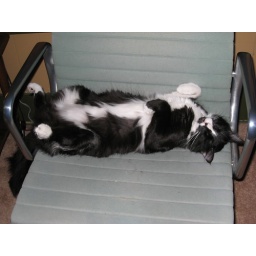
Lumen sleeping in an eames chair houston USA 1845